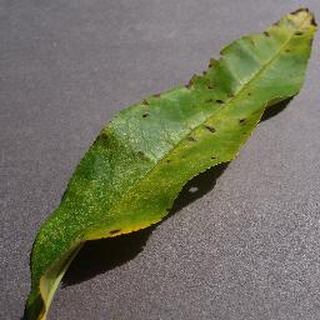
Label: peach_bacterial_spot